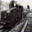
Label: train